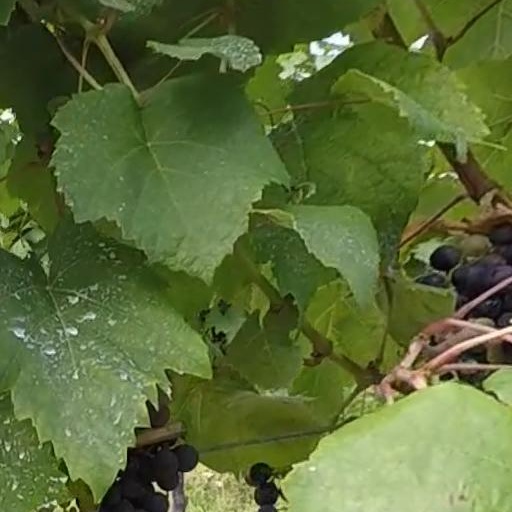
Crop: grape